Leo Strauss

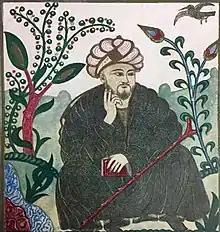
Strauss's study of philosophy and political discourses produced by the Islamic civilization—especially those of Al-Farabi (shown here) and Maimonides—was instrumental in the development of his theory of reading.

In the late 1930s, Strauss called for the first time for a reconsideration of the "distinction between exoteric (or public) and esoteric (or secret) teaching." In 1952 he published "Persecution and the Art of Writing", arguing that serious writers write esoterically, that is, with multiple or layered meanings, often disguised within irony or paradox, obscure references, even deliberate self-contradiction. Esoteric writing serves several purposes: protecting the philosopher from the retribution of the regime, and protecting the regime from the corrosion of philosophy; it attracts the right kind of reader and repels the wrong kind; and ferreting out the interior message is in itself an exercise of philosophic reasoning.